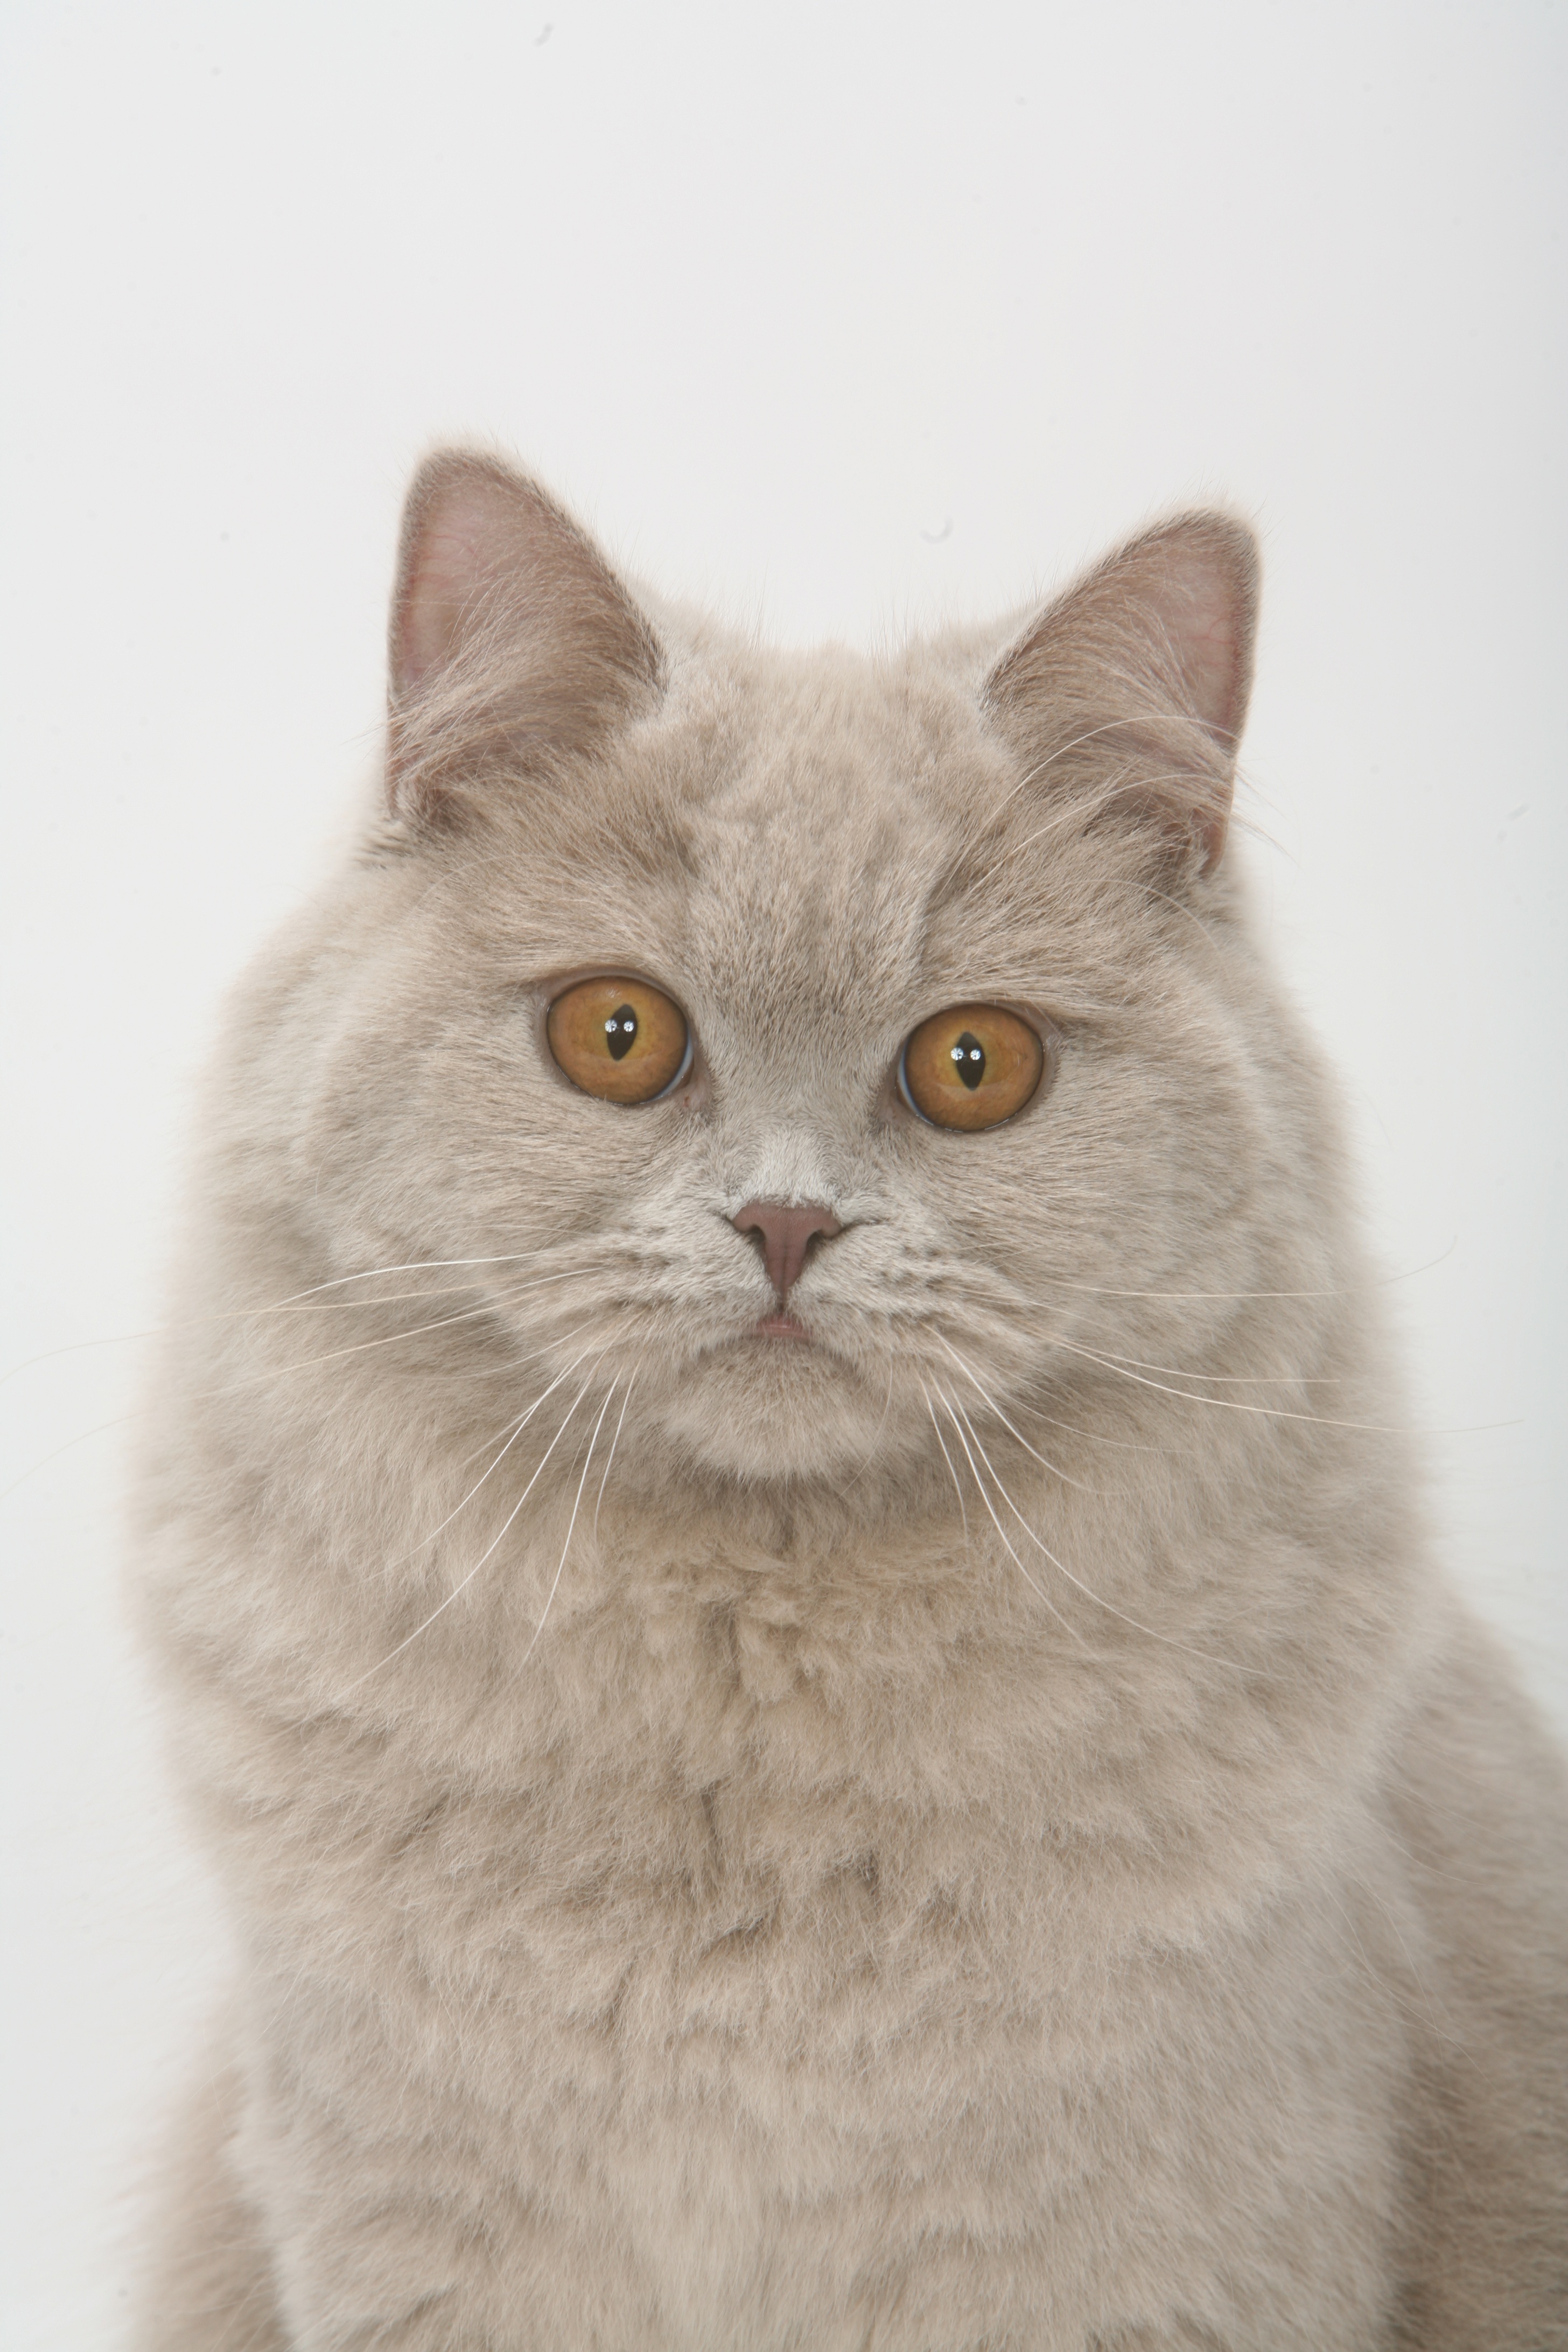
cat, mammal, blue, pets, face, nose, whiskers, paw, vertebrate, lick, british shorthair, gray fur, european shorthair, chartreux, british short, burmilla, small to medium sized cats, cat like mammal, carnivoran, nebelung, domestic short haired cat, domestic long haired cat, british semi longhair